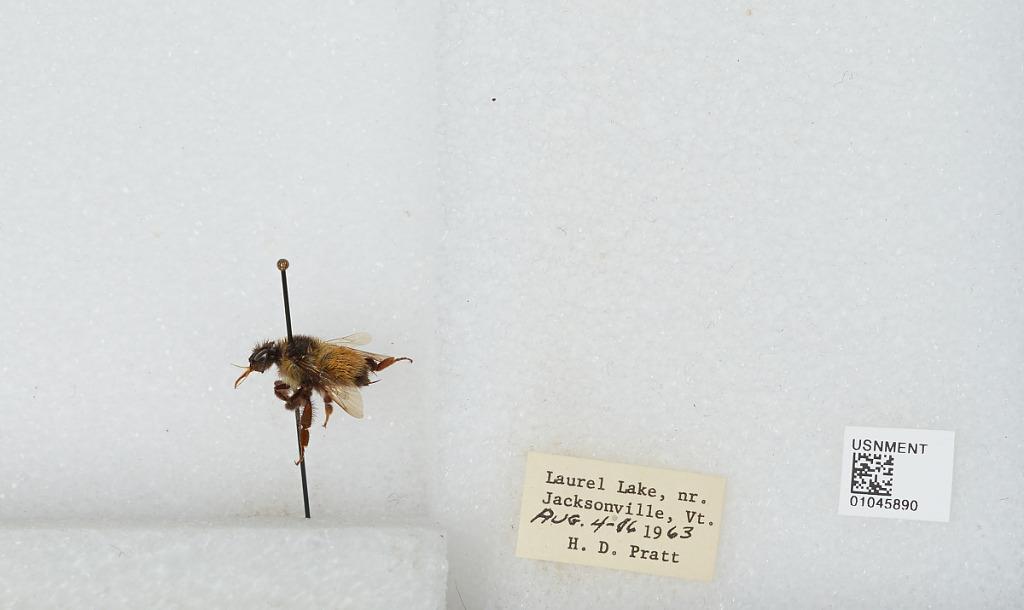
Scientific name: Bombus sp.
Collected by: H. Pratt
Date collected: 1963-8-4
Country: United States
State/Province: Vermont
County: Windham
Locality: Laurel Lake, near Jacksonville
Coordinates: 42.8183, -72.8167